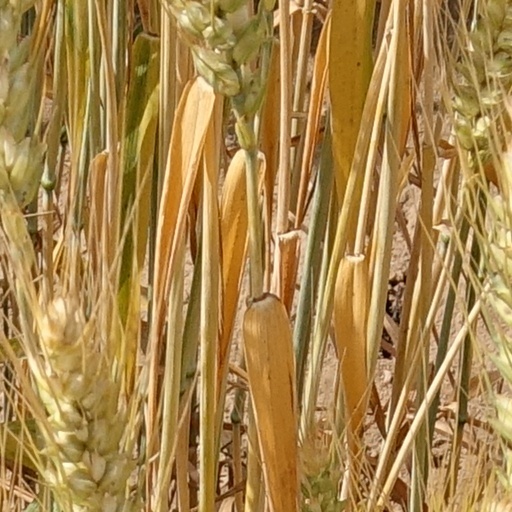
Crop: wheat